Lothar Wolleh

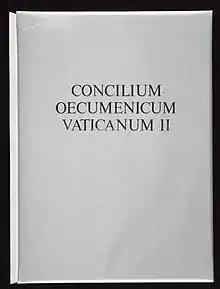
Cover : Lothar Wolleh, "Das Konzil, II Vatikanisches Konzil (The Council, Vatican II Ecumenical Council)", Stuttgart 1965

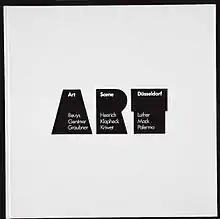
Cover of "Art Scene Düsseldorf". Lothar Wolleh, Stuttgart 1972

Lothar Wolleh was born in Berlin-Wedding, the first of four sons of the unmarried worker Else Martha Wolleh. He spent the World War II years in Berlin, suffering the heavy Allied bombing campaign that finished the long struggle. The death of his uncle's family as well as his participation "in the last squad" during the final battle for Berlin in April and May 1945 left deep psychological scars. In the grim, post-war years from 1946 to 1947, he studied "concrete painting" in the elementary school class at the "Hochschule für angewandte Kunst" ("University of applied arts") in Berlin-Weißensee.